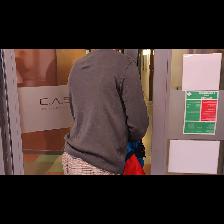
Label: Human